Samael Aun Weor

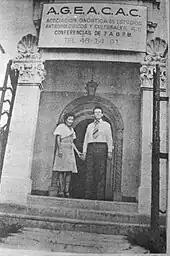
Litelantes and Samael Aun Weor

Few details of his life are known between the mid-1930s and 1950. He became a spiritual vagabond of sorts, traveling with neither home nor income. At one point he said he had lived with a tribe of indigenous people in the Sierra Nevada de Santa Marta in northern Colombia, learning the healing secrets which would later form the foundation of his medical treatise, "Occult Medicine and Practical Magic". It was also during these years that he described his first experience of the Illuminating Void meeting his "Inner Being" or Atman whose name is "Aun Weor", meaning in Hebrew "Strength and Light".